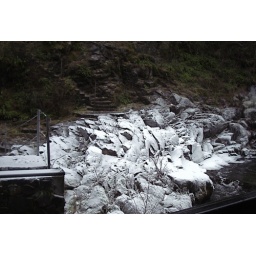
The rocks below the falls are cover with ice formed by the drifting water spray.